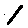
Label: 1